Scipio Aemilianus

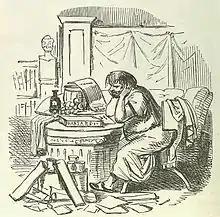
Scipio Aemilianus cramming himself for a speech after a hearty supper. Image by John Leech from "The Comic History of Rome", by Gilbert Abbott à Beckett.

Scipio Aemilianus was the second son of Lucius Aemilius Paullus Macedonicus, the commander of the Romans' victorious campaign in the Third Macedonian War, and his first wife, Papiria Masonis. Scipio was adopted by his first cousin, Publius Cornelius Scipio, the eldest son of his aunt Aemilia Tertia and her husband Publius Cornelius Scipio Africanus, the acclaimed commander who won the decisive battle of the Second Punic War against Hannibal. This made Scipio Africanus the adoptive grandfather of Scipio Aemilianus. On adoption, he became Publius Cornelius Scipio Aemilianus, assuming the name of his adoptive father, but keeping Aemilianus as a fourth name to indicate his original nomen. His elder brother was adopted by a son or grandson of Quintus Fabius Maximus Verrucosus, another prominent commander in the Second Punic War, and his name became Quintus Fabius Maximus Aemilianus.